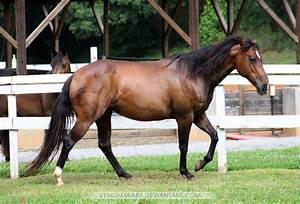
horse